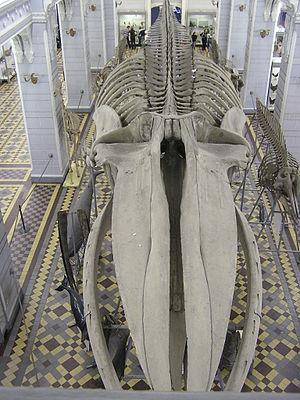
Le musée zoologique de Saint-Pétersbourg, de son nom officiel musée zoologique de l'Institut zoologique de l'Académie des sciences de Russie est un musée voué à la zoologie situé à Saint-Pétersbourg, 1 quai de l'Université, à la pointe de l'île Vassilievski. C'est l'un des musées zoologiques parmi les plus anciens de Russie, puisqu'il a été fondé en 1832, en tant que département séparé de la Kunstkamera. Il dépend aujourd'hui de l'Institut zoologique de l'Académie des sciences de Russie, fondé en 1931. Son directeur est M. Alexeï Tikhonov depuis 2007.